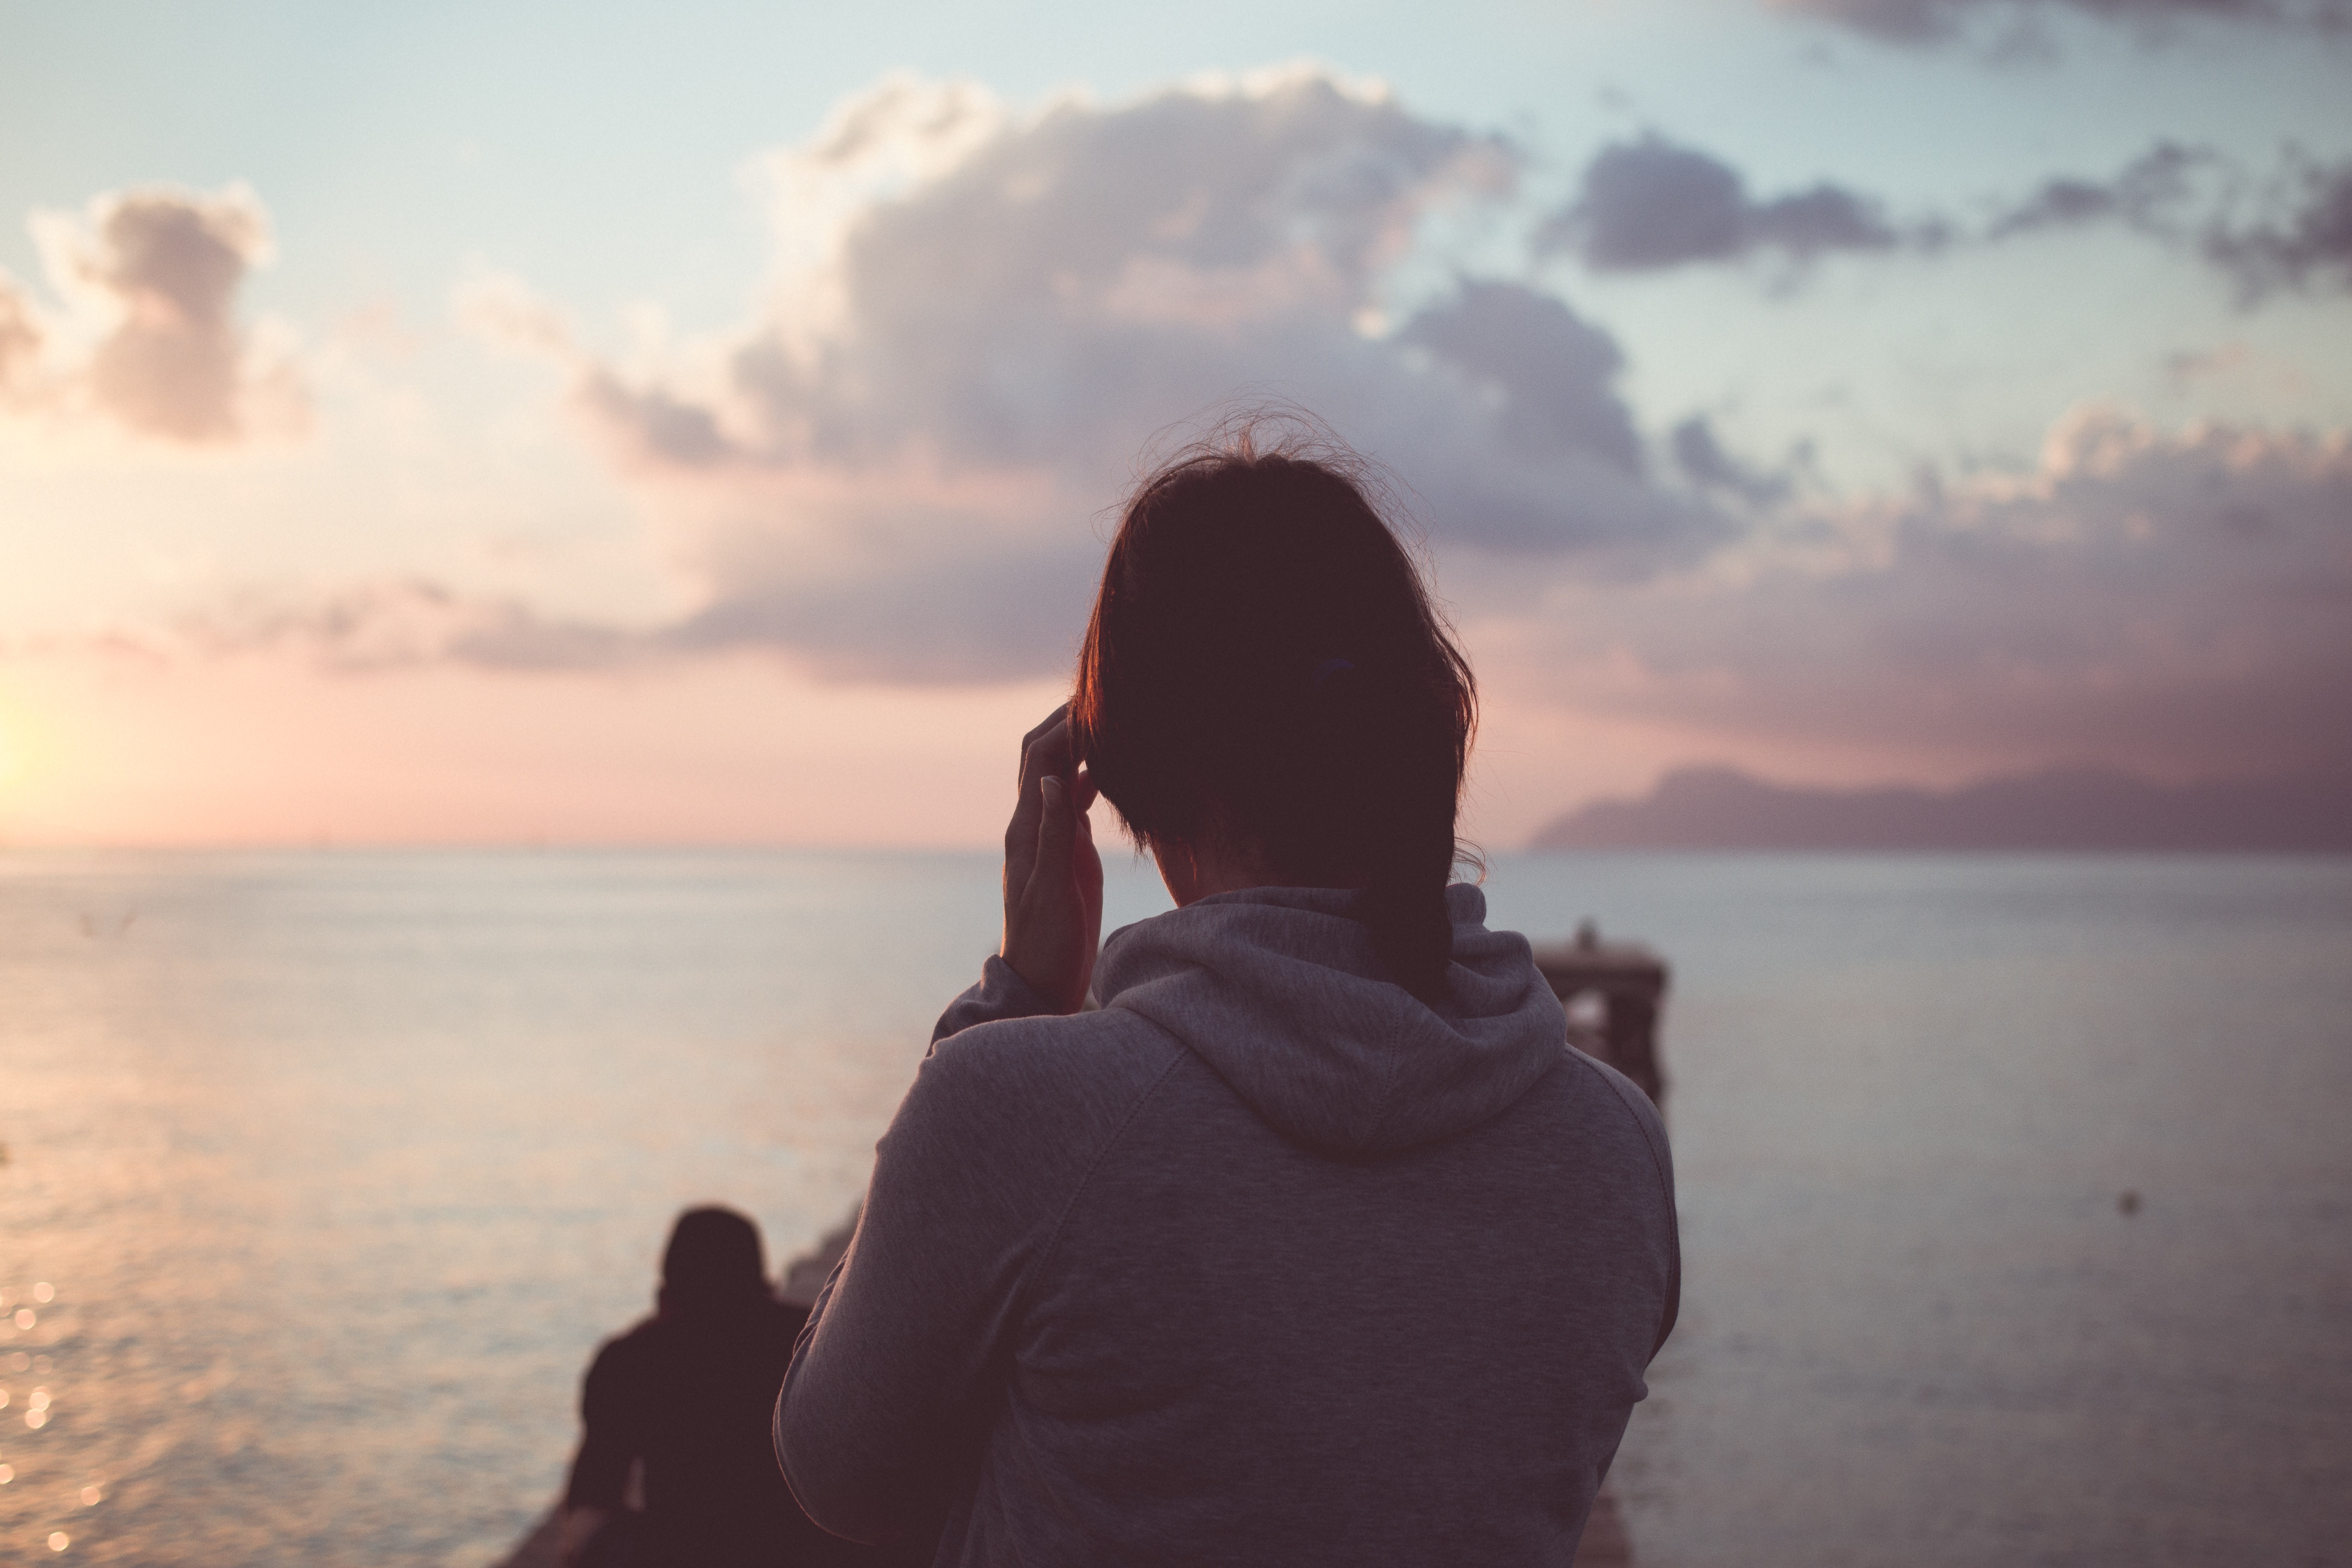
hand, beach, sea, ocean, horizon, cloud, girl, hair, sunrise, sunset, sunlight, morning, love, romance, emotion, interaction